RoboCop

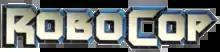
The "RoboCop" logo used in the film

Marketing the film was considered difficult. For the "Los Angeles Times", Jack Mathews described "RoboCop" as a "terrible title for a movie that anyone would expect an adult to enjoy". Orion head of marketing Charles Glenn said it had a "certain liability... it sounds like 'Robby the Robot' or Gobots or something else. It's nothing like that." The campaign began three months before the film's release, when 5,000 adult-oriented and family-friendly trailers were sent to theaters. Orion promotions director Jan Kean said that children and adults responded positively to the RoboCop character. Miguel Ferrer recalled a theater audience laughing derisively at the trailer, which he found disheartening. Models and actors in fiberglass RoboCop costumes made appearances in cities throughout North America. The character appeared at a motor-racing event in Florida, a laser show in Boston, a subway in New York City, and children could take their picture with him at the Sherman Oaks Galleria in Los Angeles.